Military history of Sweden

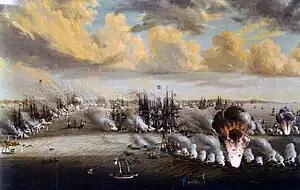
The Swedish Navy dealt the Russian fleet a devastating defeat in the Battle of Svensksund, resulting in the end of the war.

The Swedish attack on Russia caused Denmark–Norway to declare war on Sweden in August in accordance with its treaty obligations to Russia. A Norwegian army briefly invaded Sweden and won the Battle of Kvistrum Bridge, before peace was signed on 9 July 1789 following the diplomatic intervention of Great Britain and Prussia. Under their pressure, Denmark-Norway declared itself neutral to the conflict, bringing this Lingonberry War to an end.